Stéphane Bijoux

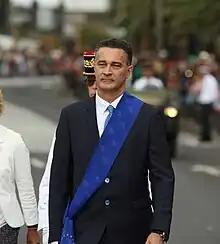
Stéphane Bijoux in 2023

Stéphane Bijoux (born 8 October 1970) is a French politician who served as a Member of the European Parliament from 2019 to 2024.